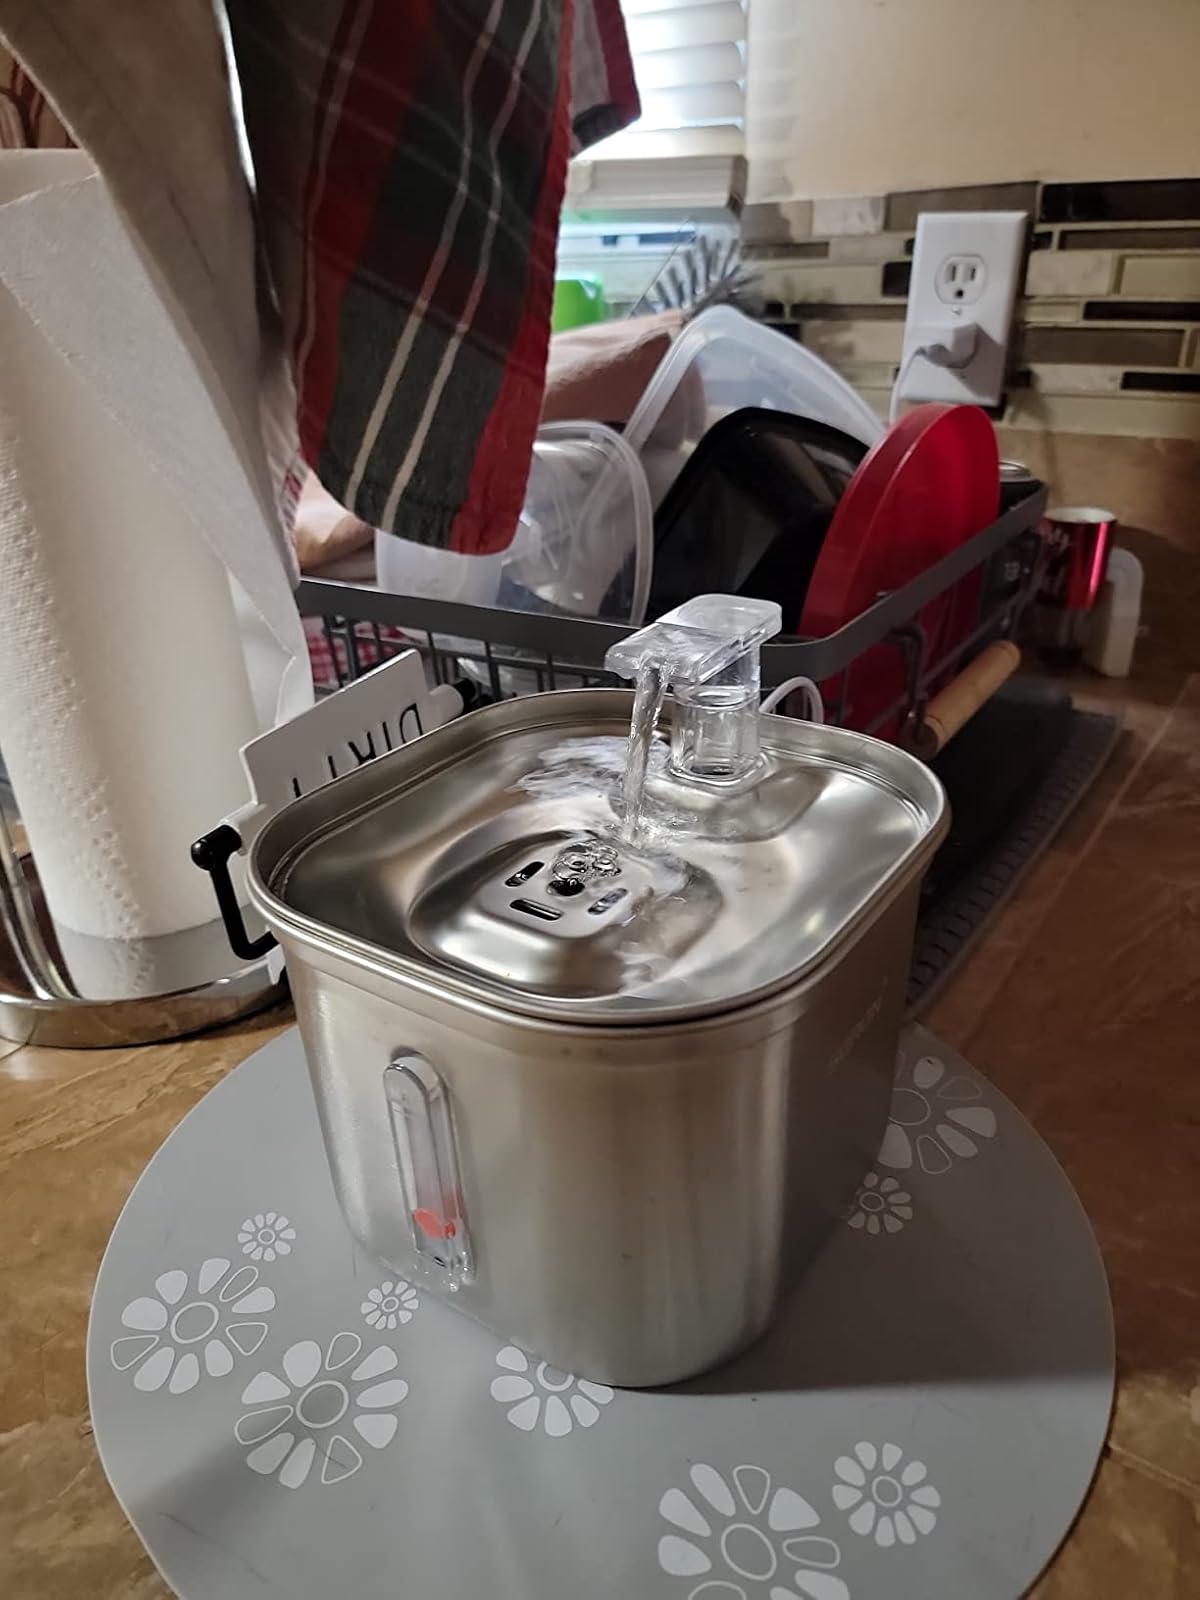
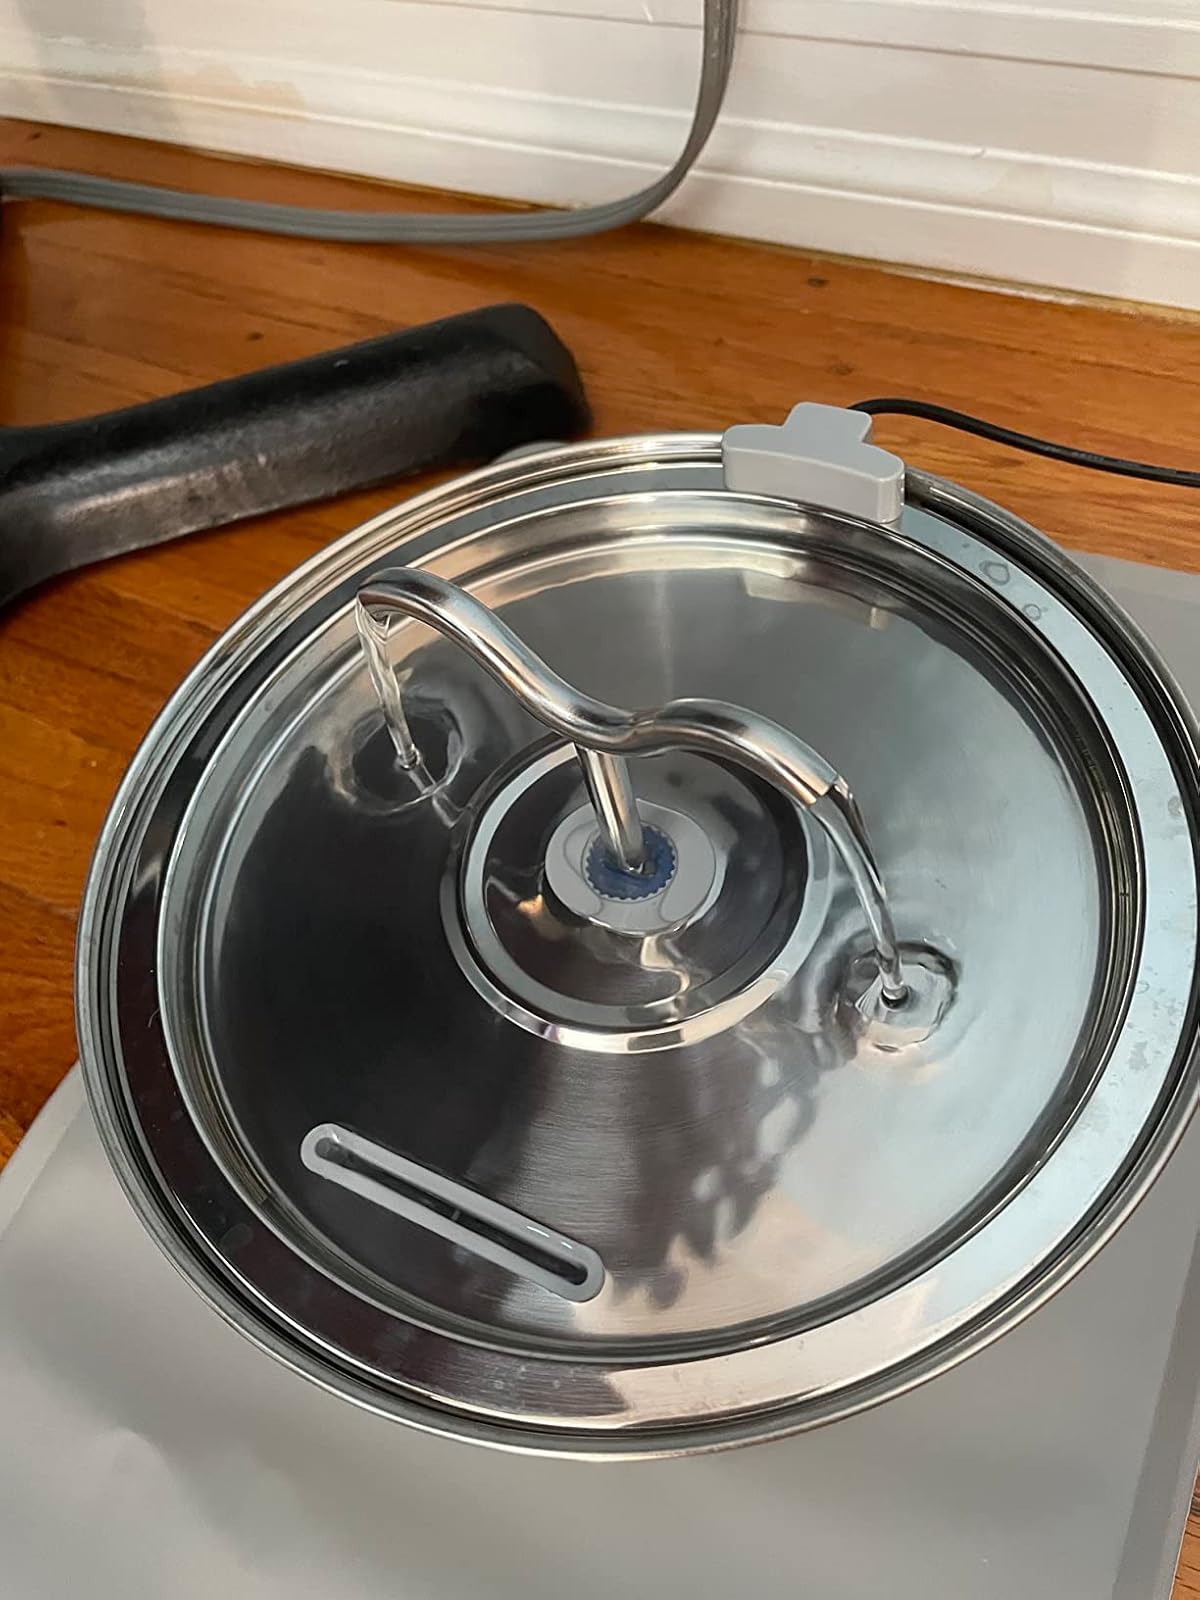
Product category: items_bowl
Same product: no